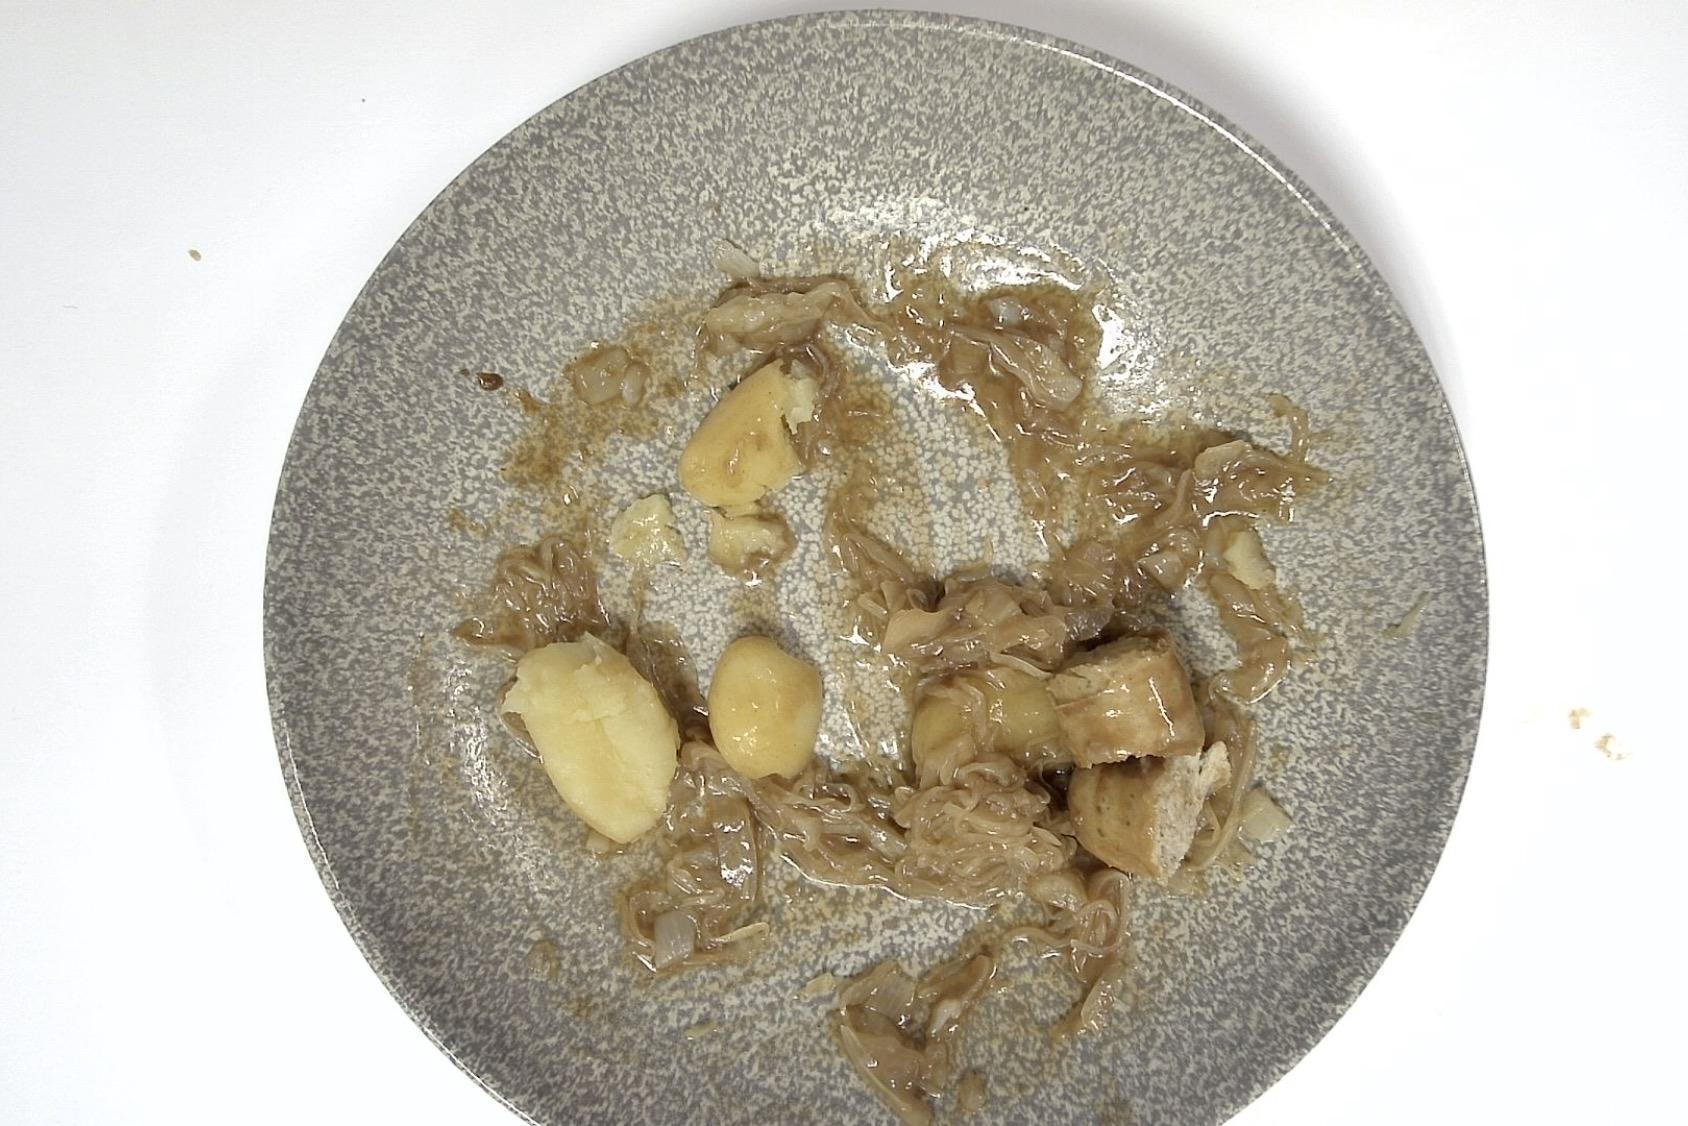
Dish: Rostbratwurst mit Sauerkraut und Kartoffeln an Brauner Sauce
Portion size: Normale Portion
Ingredients: potatoes, sauerkraut, brown-sauce, grilled-sausage
Weight as served: 325 g
Energy as served: 326,570 kcal (1.363,620 kJ)
Fat: 19,630 g (saturated: 6,490 g)
Carbohydrates: 23,745 g (sugar: 8,215 g)
Protein: 11,855 g
Salt: 5,430 g
Weight after return: 195 g
Energy after return: 195,942 kcal